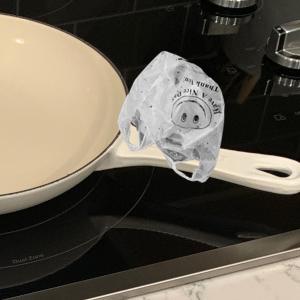
Label: plasticbags